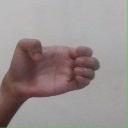
अक्षर: ख